Asterivora albifasciata

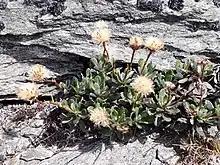
Larval host "Celmisia brevifolia".

Larvae of this species have been raised on "Celmisia brevifolia."